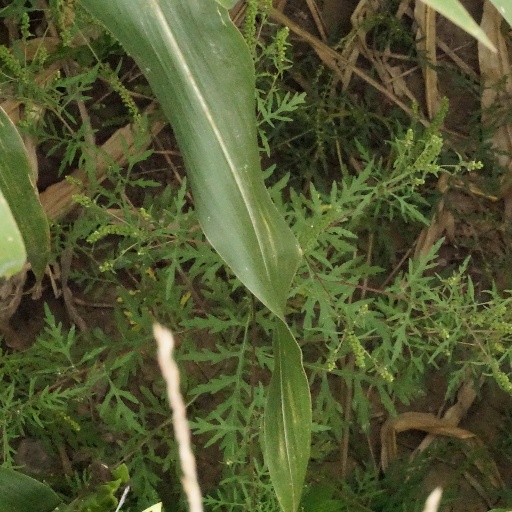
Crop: maize; corn